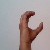
The image shows a hand gesture representing the letter 'C' in Indian Sign Language.